Southampton

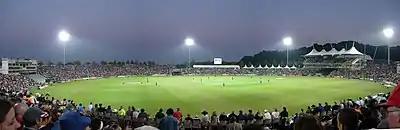
The Ageas Bowl hosting a Twenty20 International

Southampton has two large live music venues, the Mayflower Theatre (formerly the Gaumont Theatre) and the Guildhall. The Guildhall has seen concerts from a wide range of popular artists, including Pink Floyd, David Bowie, Delirious?, Manic Street Preachers, The Killers, The Kaiser Chiefs, Amy Winehouse, Bob Dylan, Suede, Arctic Monkeys, and Oasis. It also hosts classical concerts presented by the Bournemouth Symphony Orchestra, City of Southampton Orchestra, Southampton Concert Orchestra, Southampton Philharmonic Choir, Southampton Choral Society, and the City of Southampton (Albion) Band.